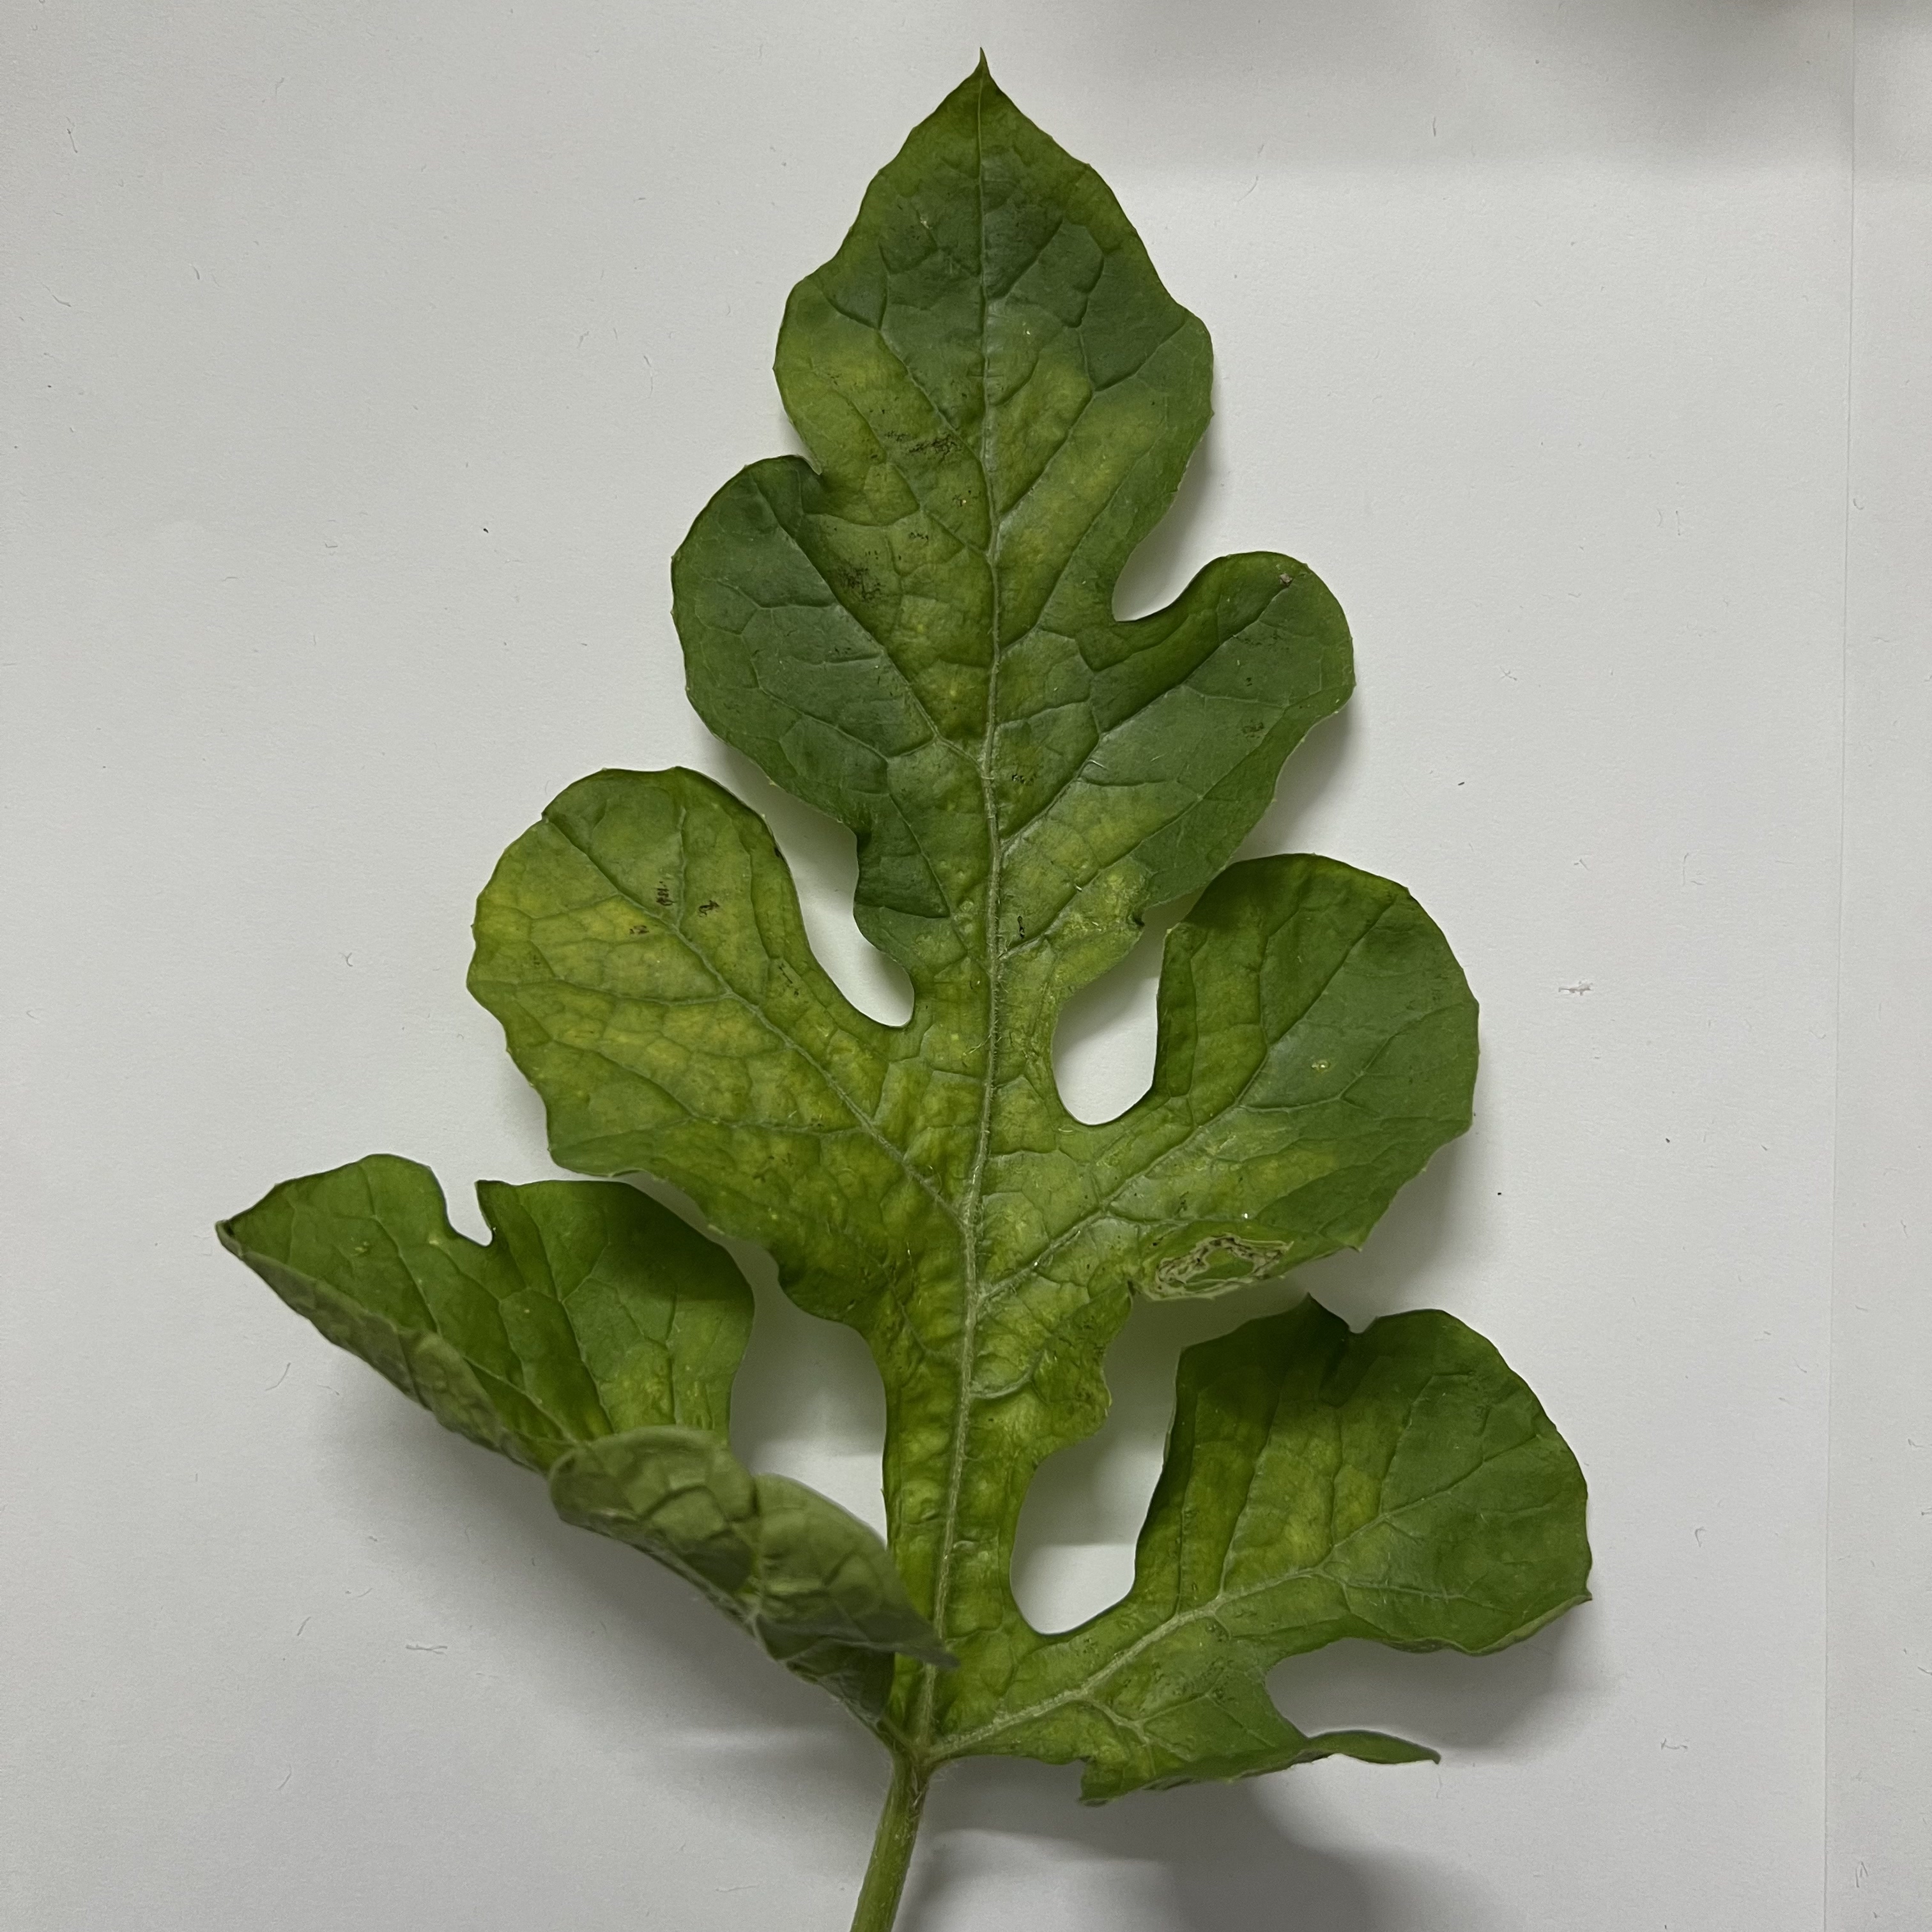
Label: Mosaic_Virus